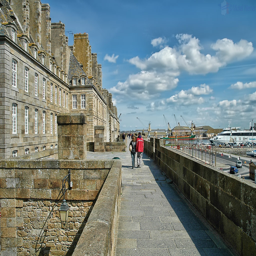
on the walls of the fortress